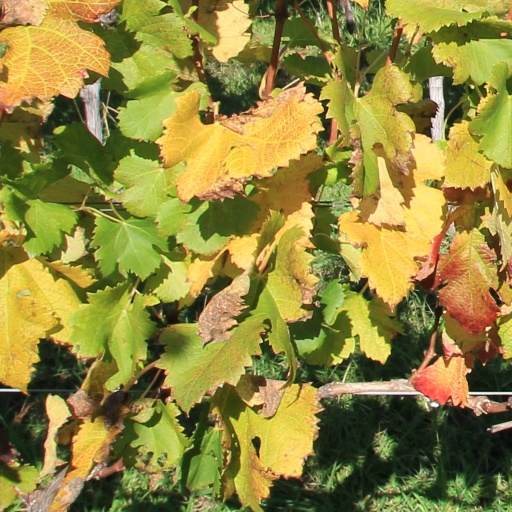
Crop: grape